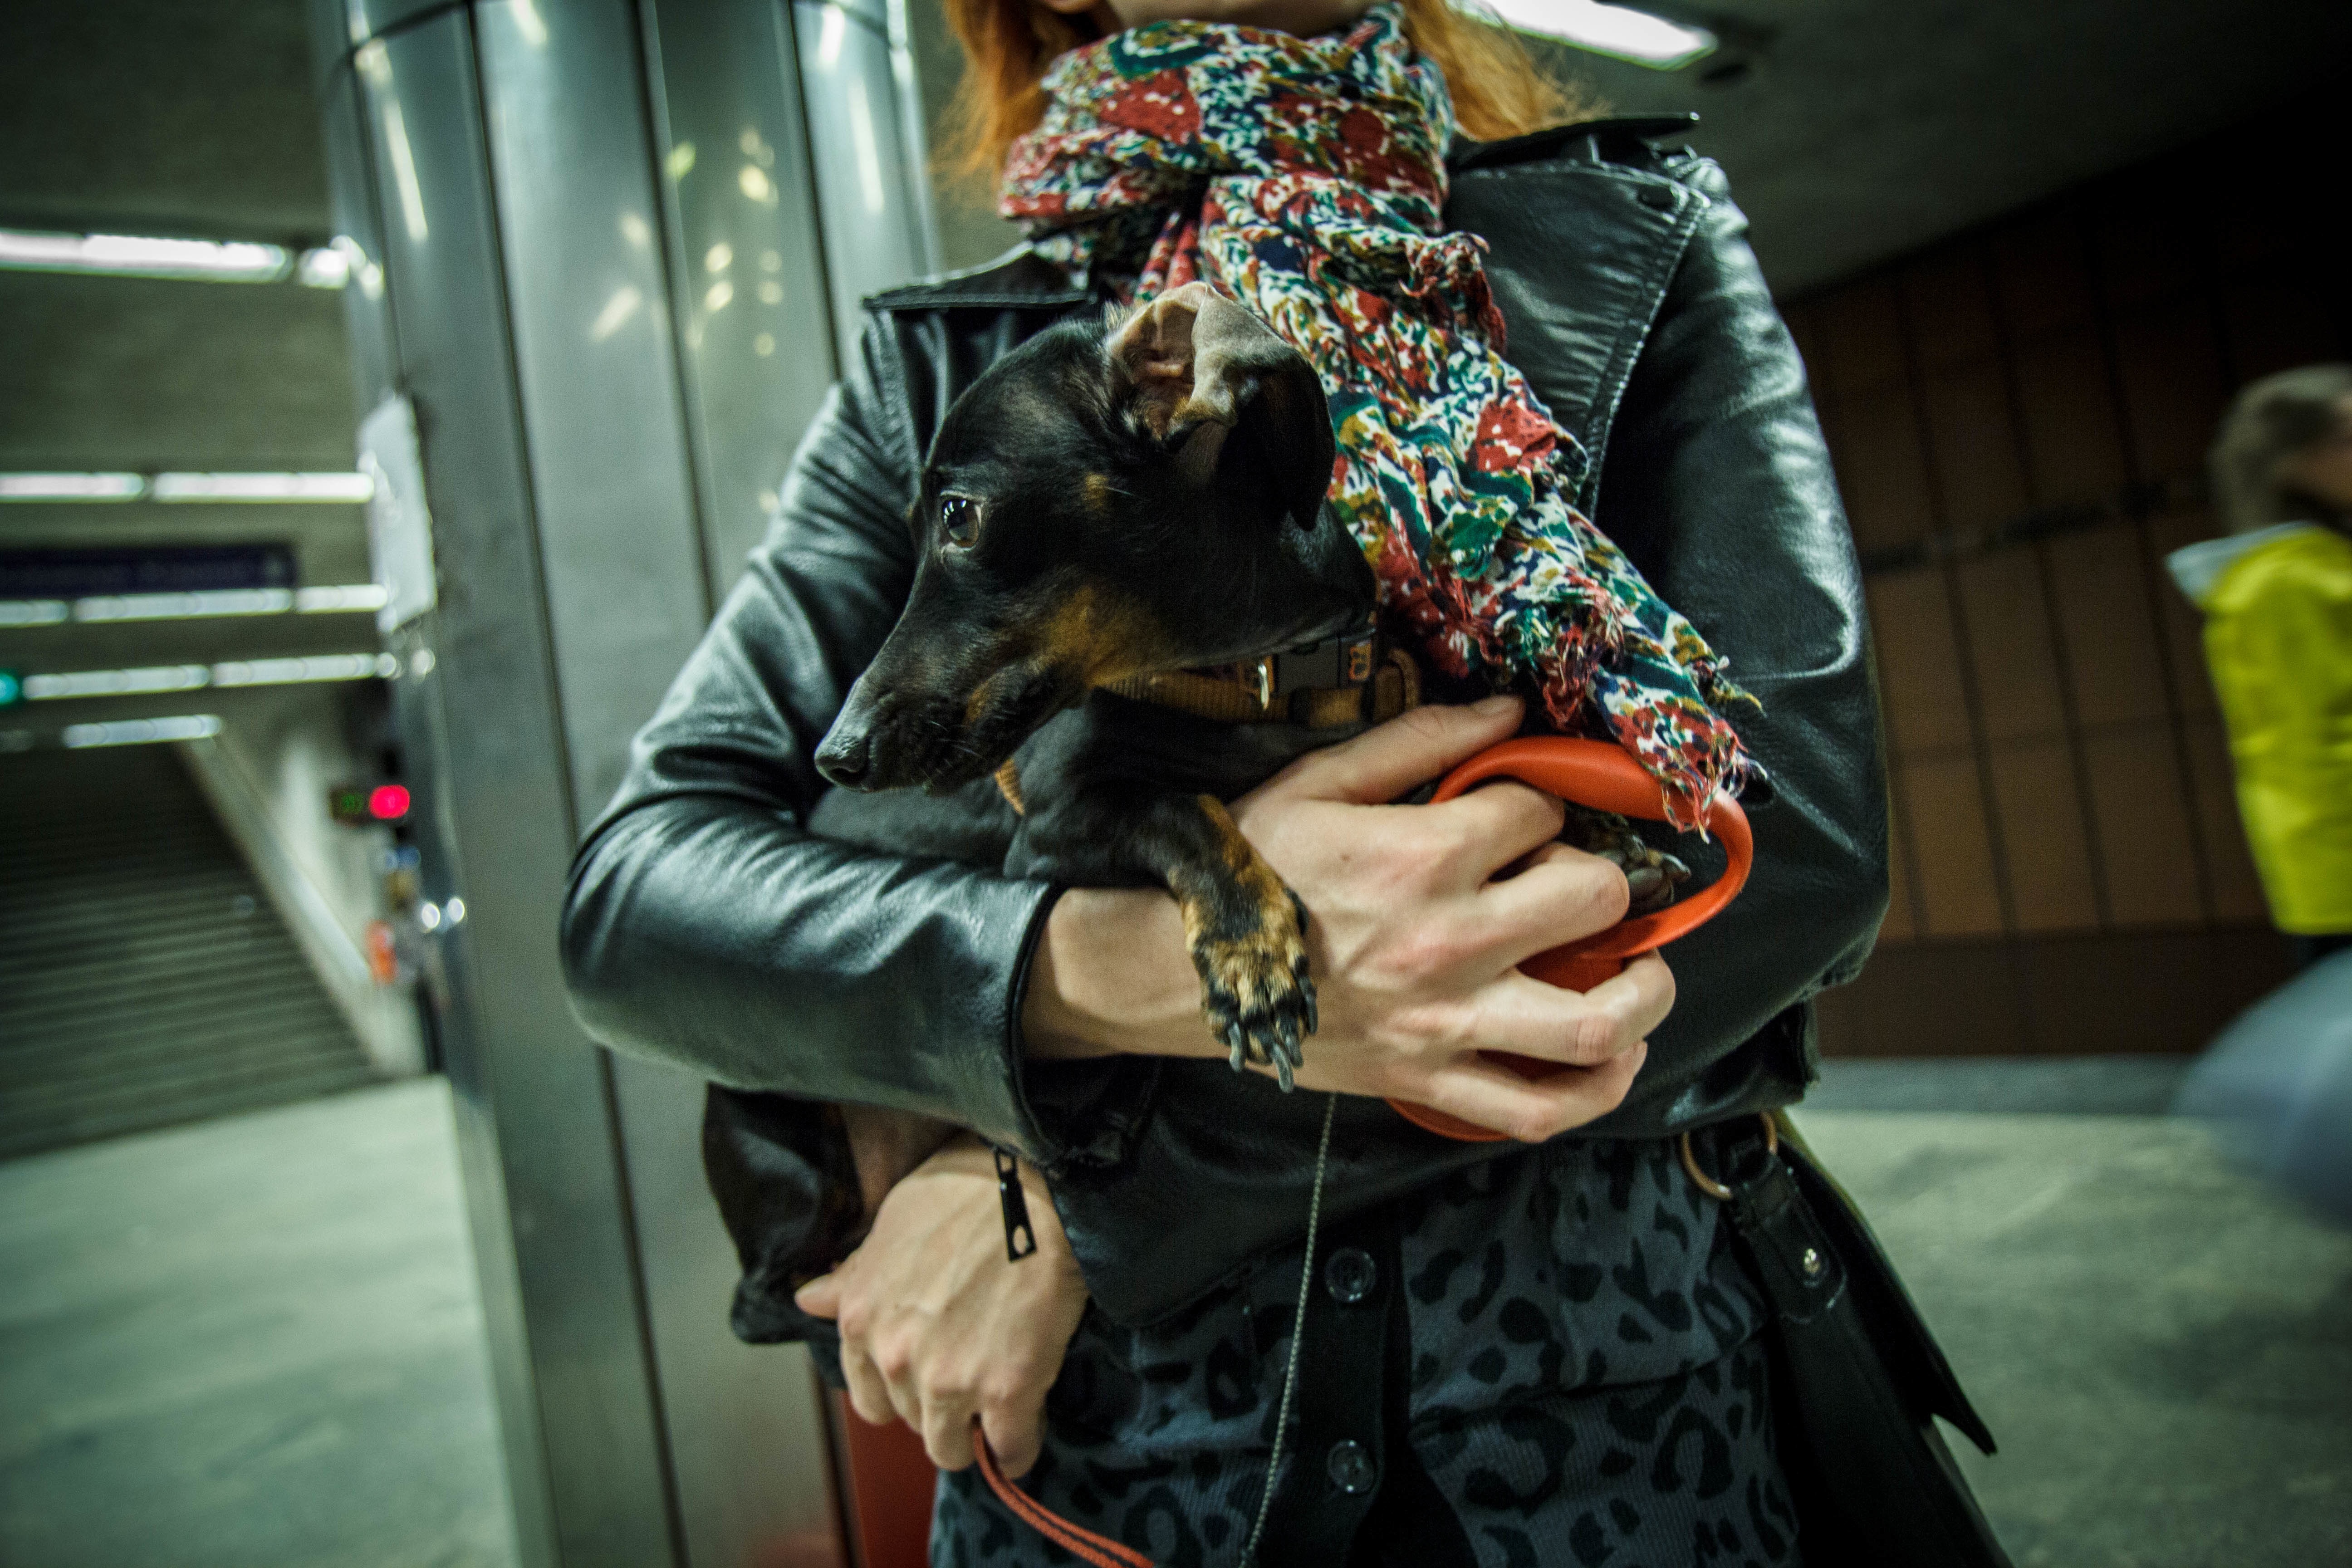
fashion, clothing, costume